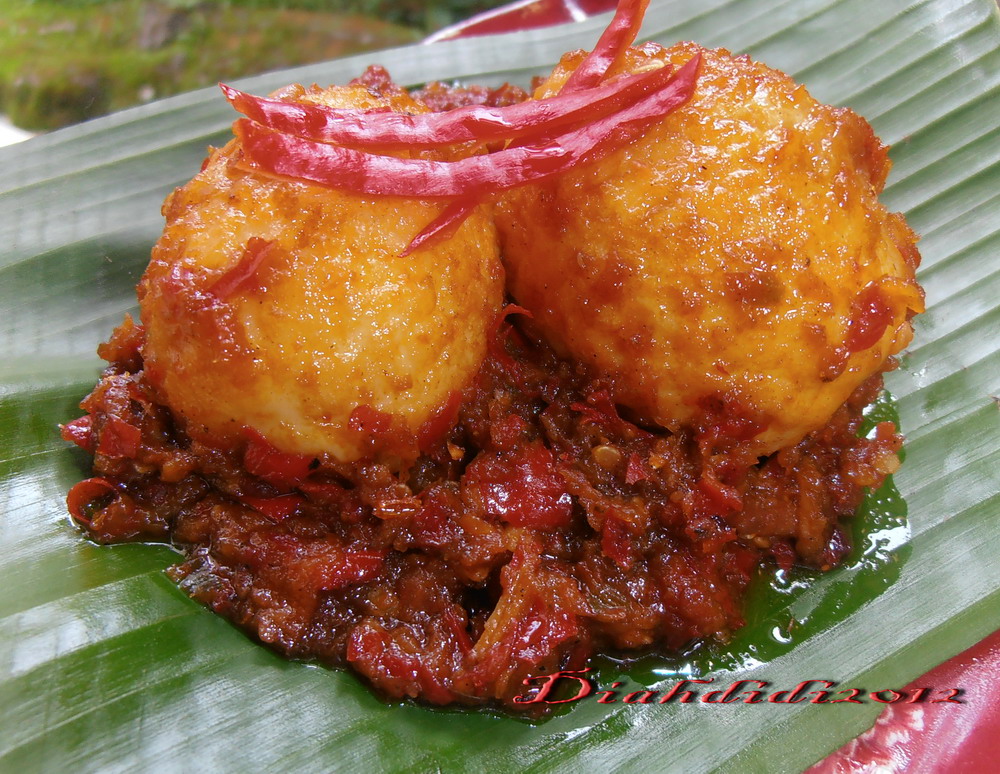
Label: telur_balado